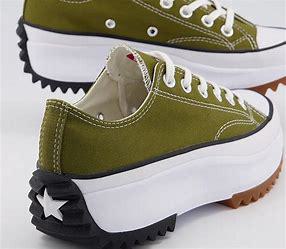
Brand: Converse
Model: Run Star Hike